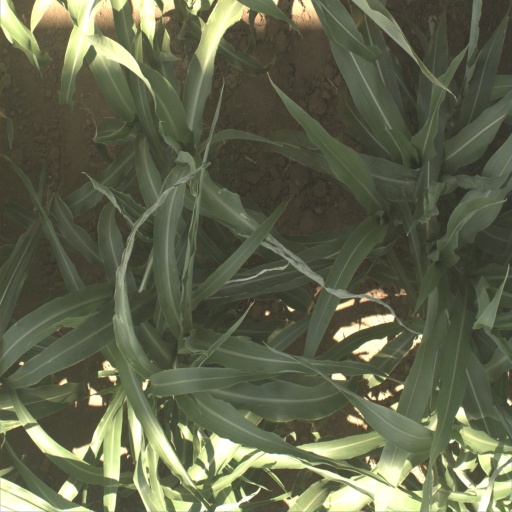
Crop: sorghum